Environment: real
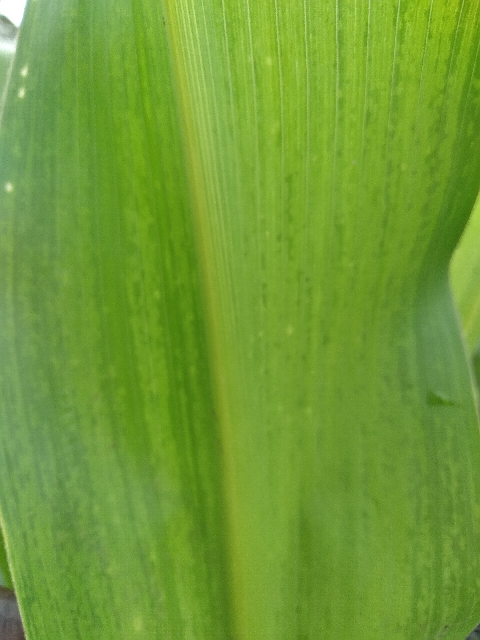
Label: lethal_necrosis